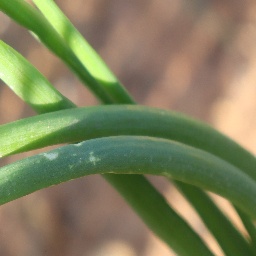
Label: Iris yellow virus